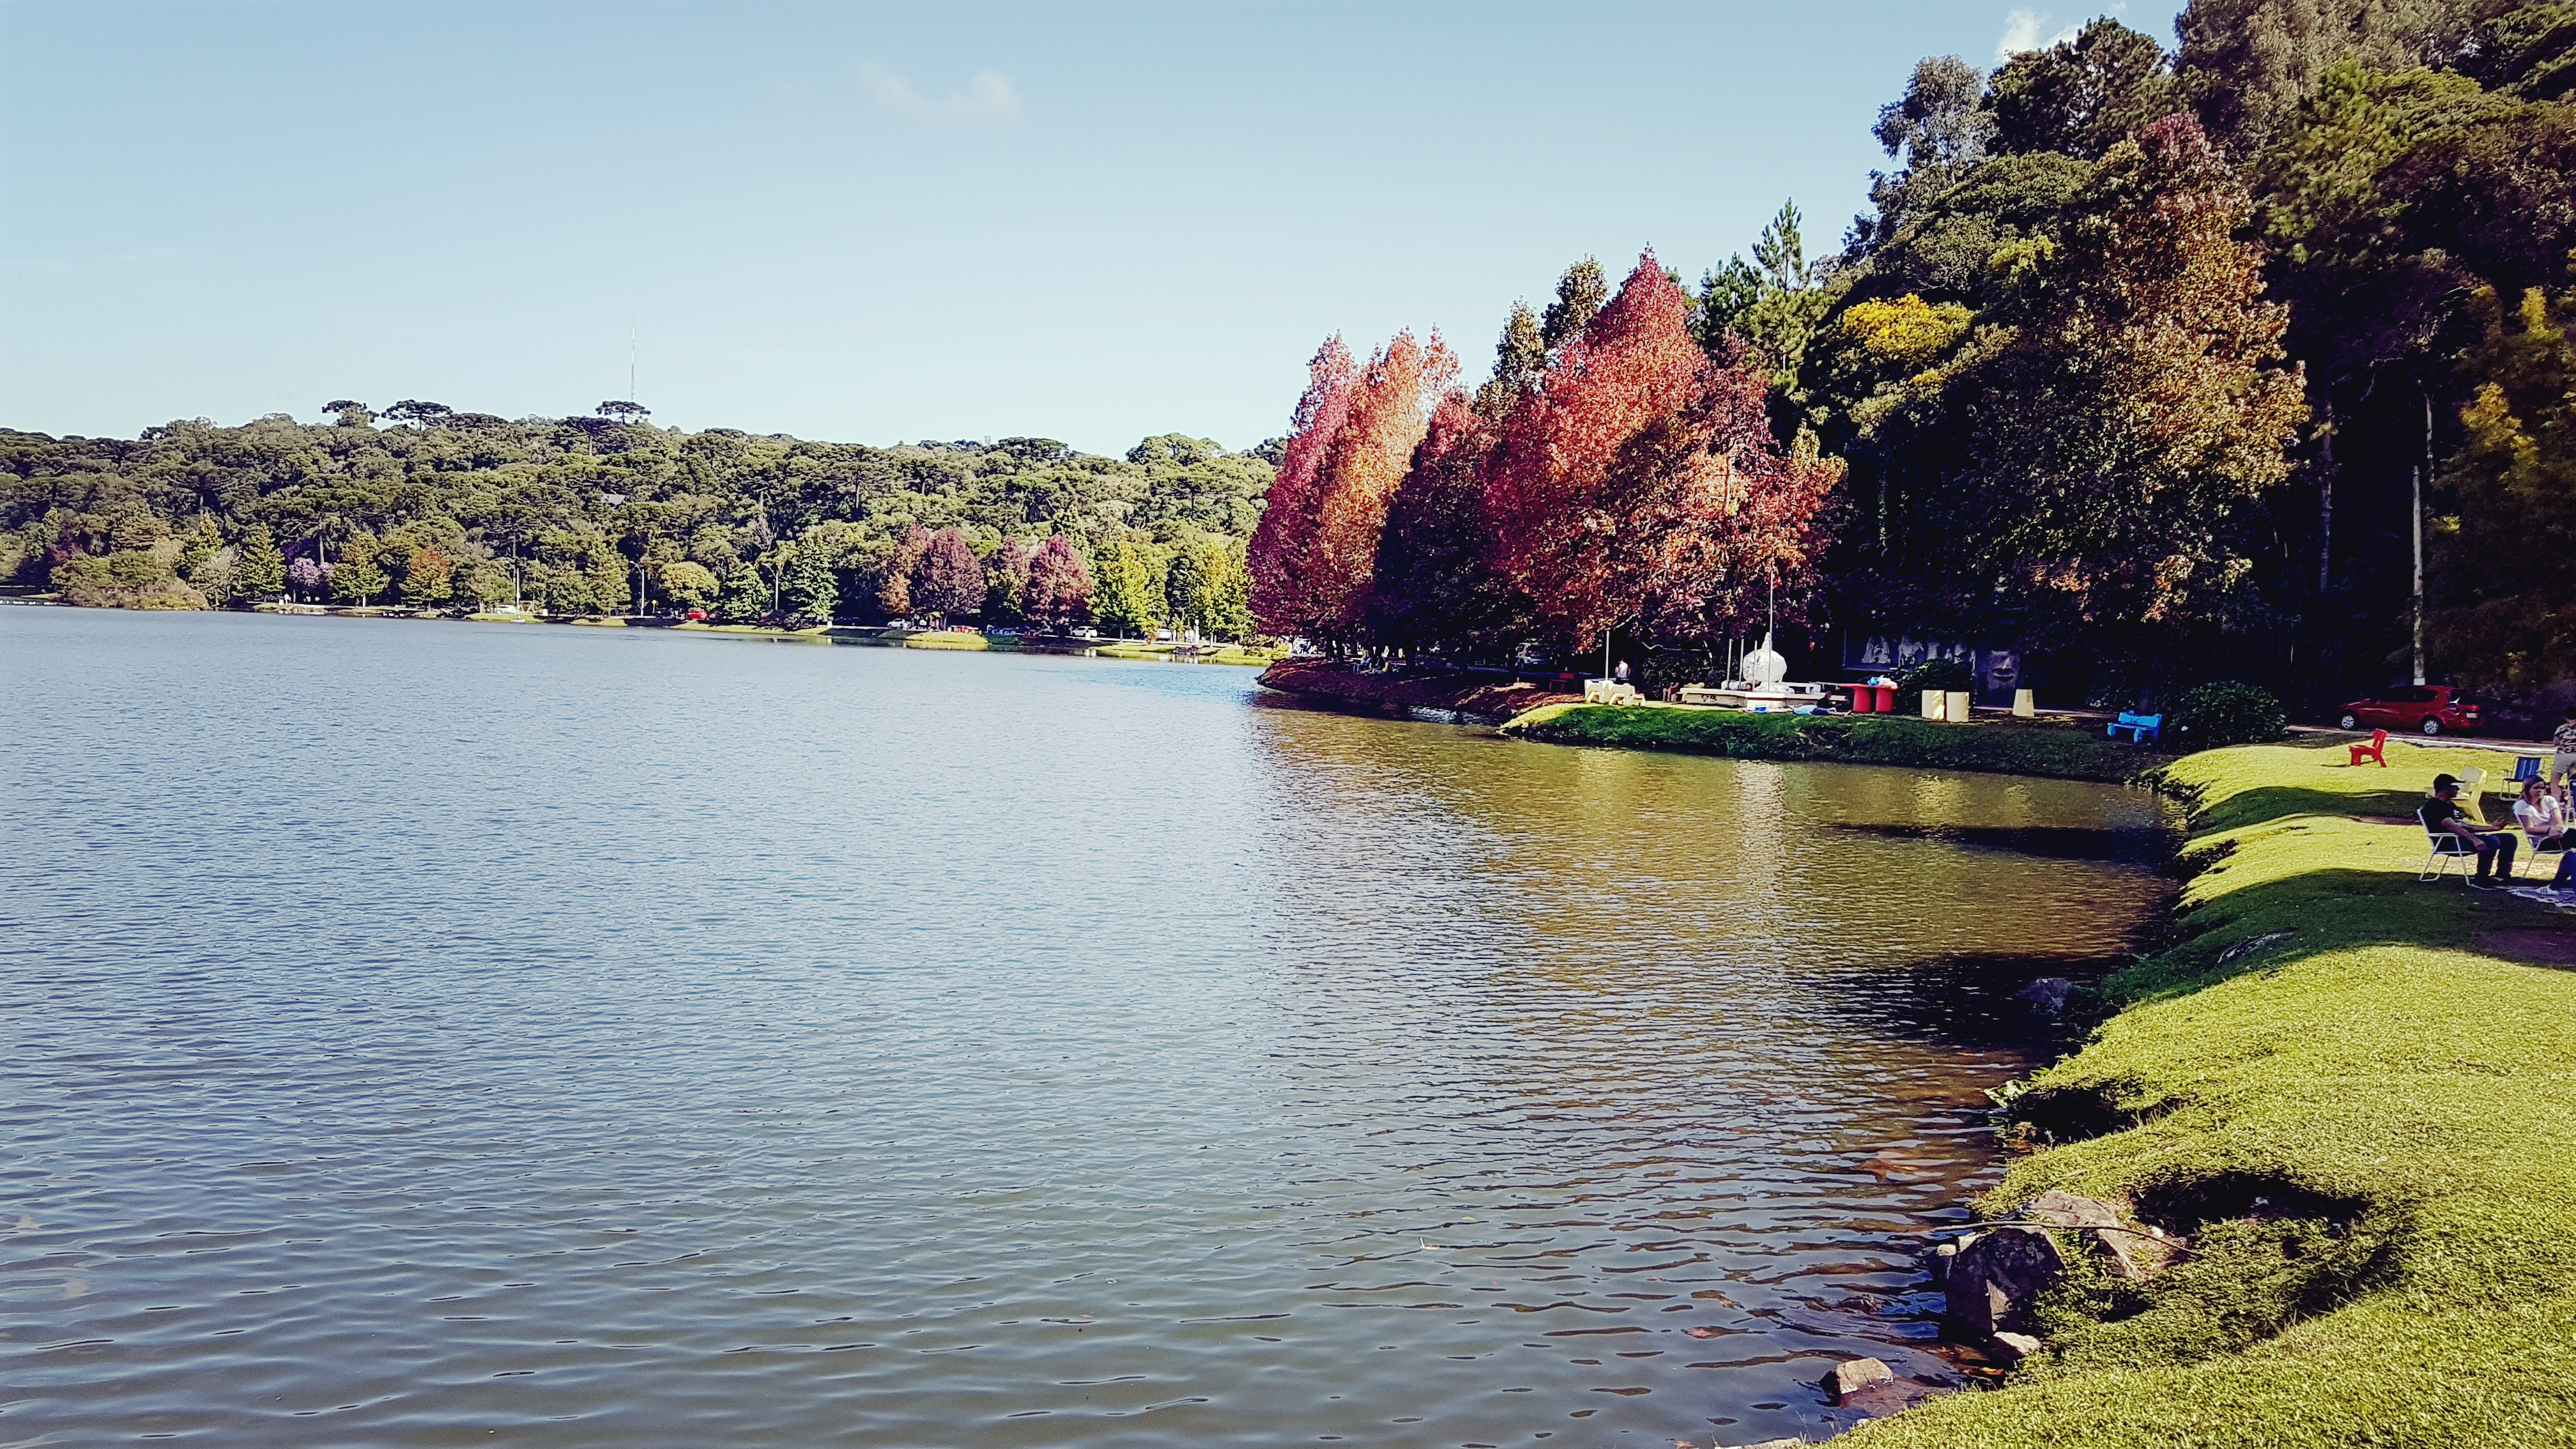
nature, water, body of water, lake, reflection, plant, tree, waterway, leaf, river, sky, bank, reservoir, loch, landscape, lake district, autumn, pond, recreation, evening